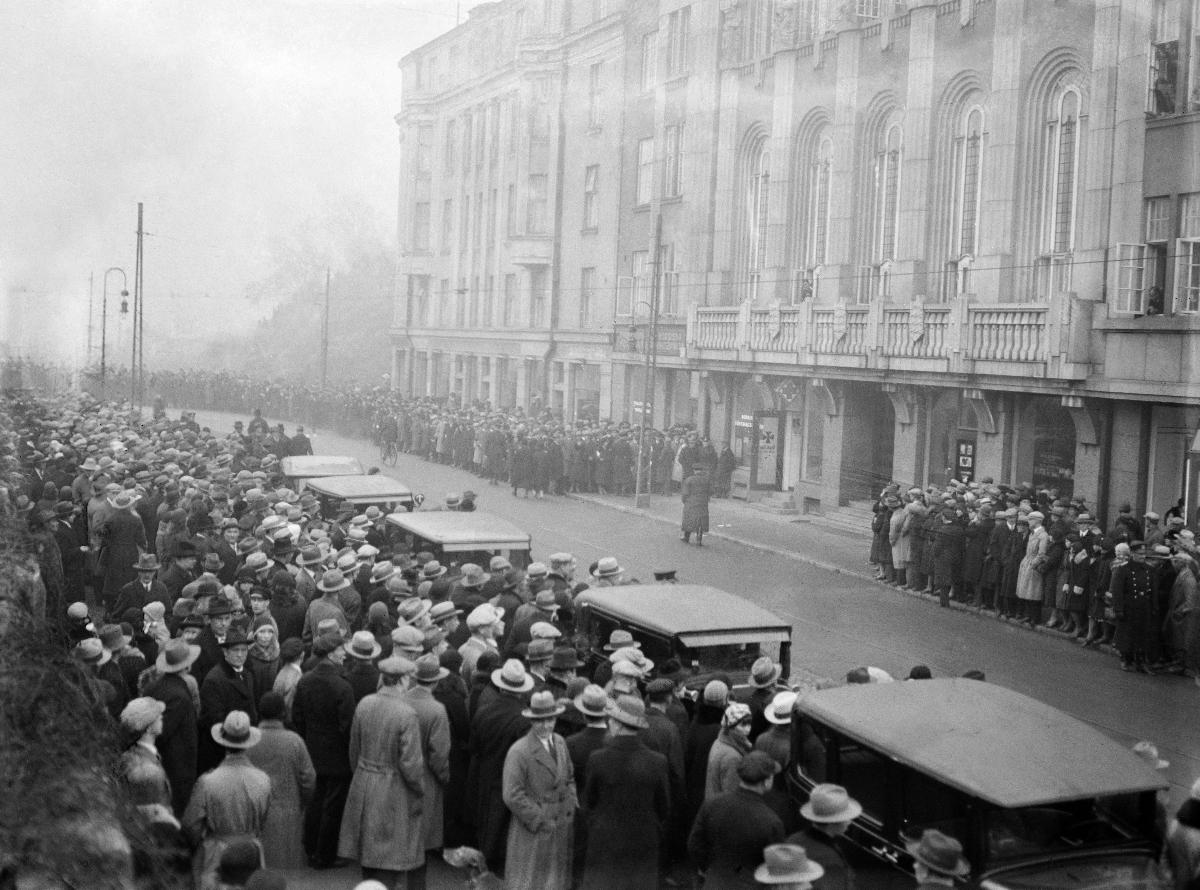
Lapuanliikkeen kokous Ostrobotniassa
Lappomännens möte i Ostrobotnia; Meeting of the Lapua movement's men in Ostrobotnia
sisällön kuvaus: Lapuanliikkeen kokous Ostrobotniassa Helsingissä 16.10.1930. Ihmisiä kerääntyneenä Ostrobotnian ulkopuolelle. content description: Meeting of the Lapua movement's men in Ostrobotnia, Helsinki 16.10.1930. People gathered outside Ostrobotnia. innehållsbeskrivning: Lappomännens möte i Ostrobotnia i Helsingfors 16.10.1930. Människor samlade utanför Ostrobotnia.
Kuvaaja: Sundström, Hugo, kuvaaja
Vuosi: 1930
Paikka: Suomi, Uusimaa, Helsinki
Aiheet: äärioikeistolaisuus; politiikka; kokoukset; HBL; far right; politics; meetings (arranged events); political movements; extreme right; meetings; högerextremism; politik; möten